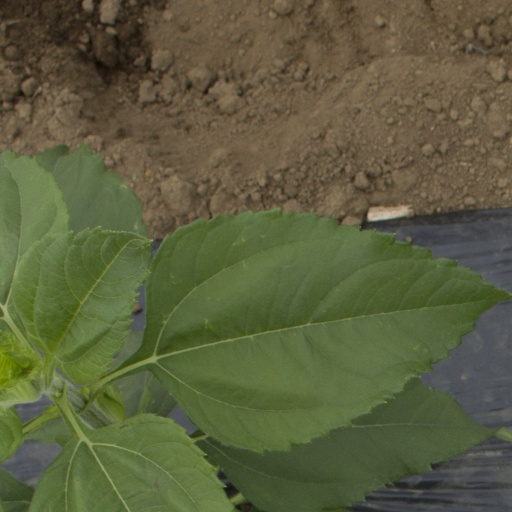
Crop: Jerusalem artichoke